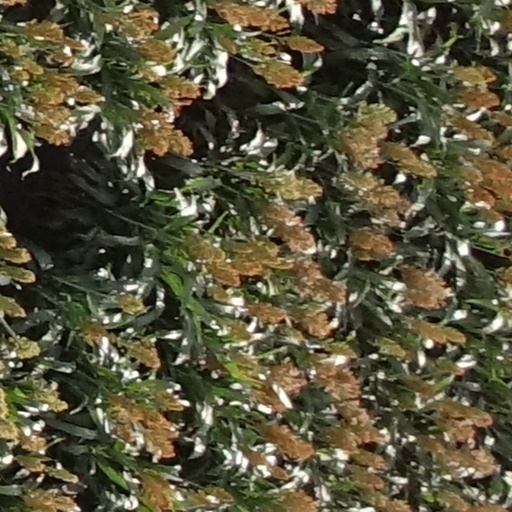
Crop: sorghum